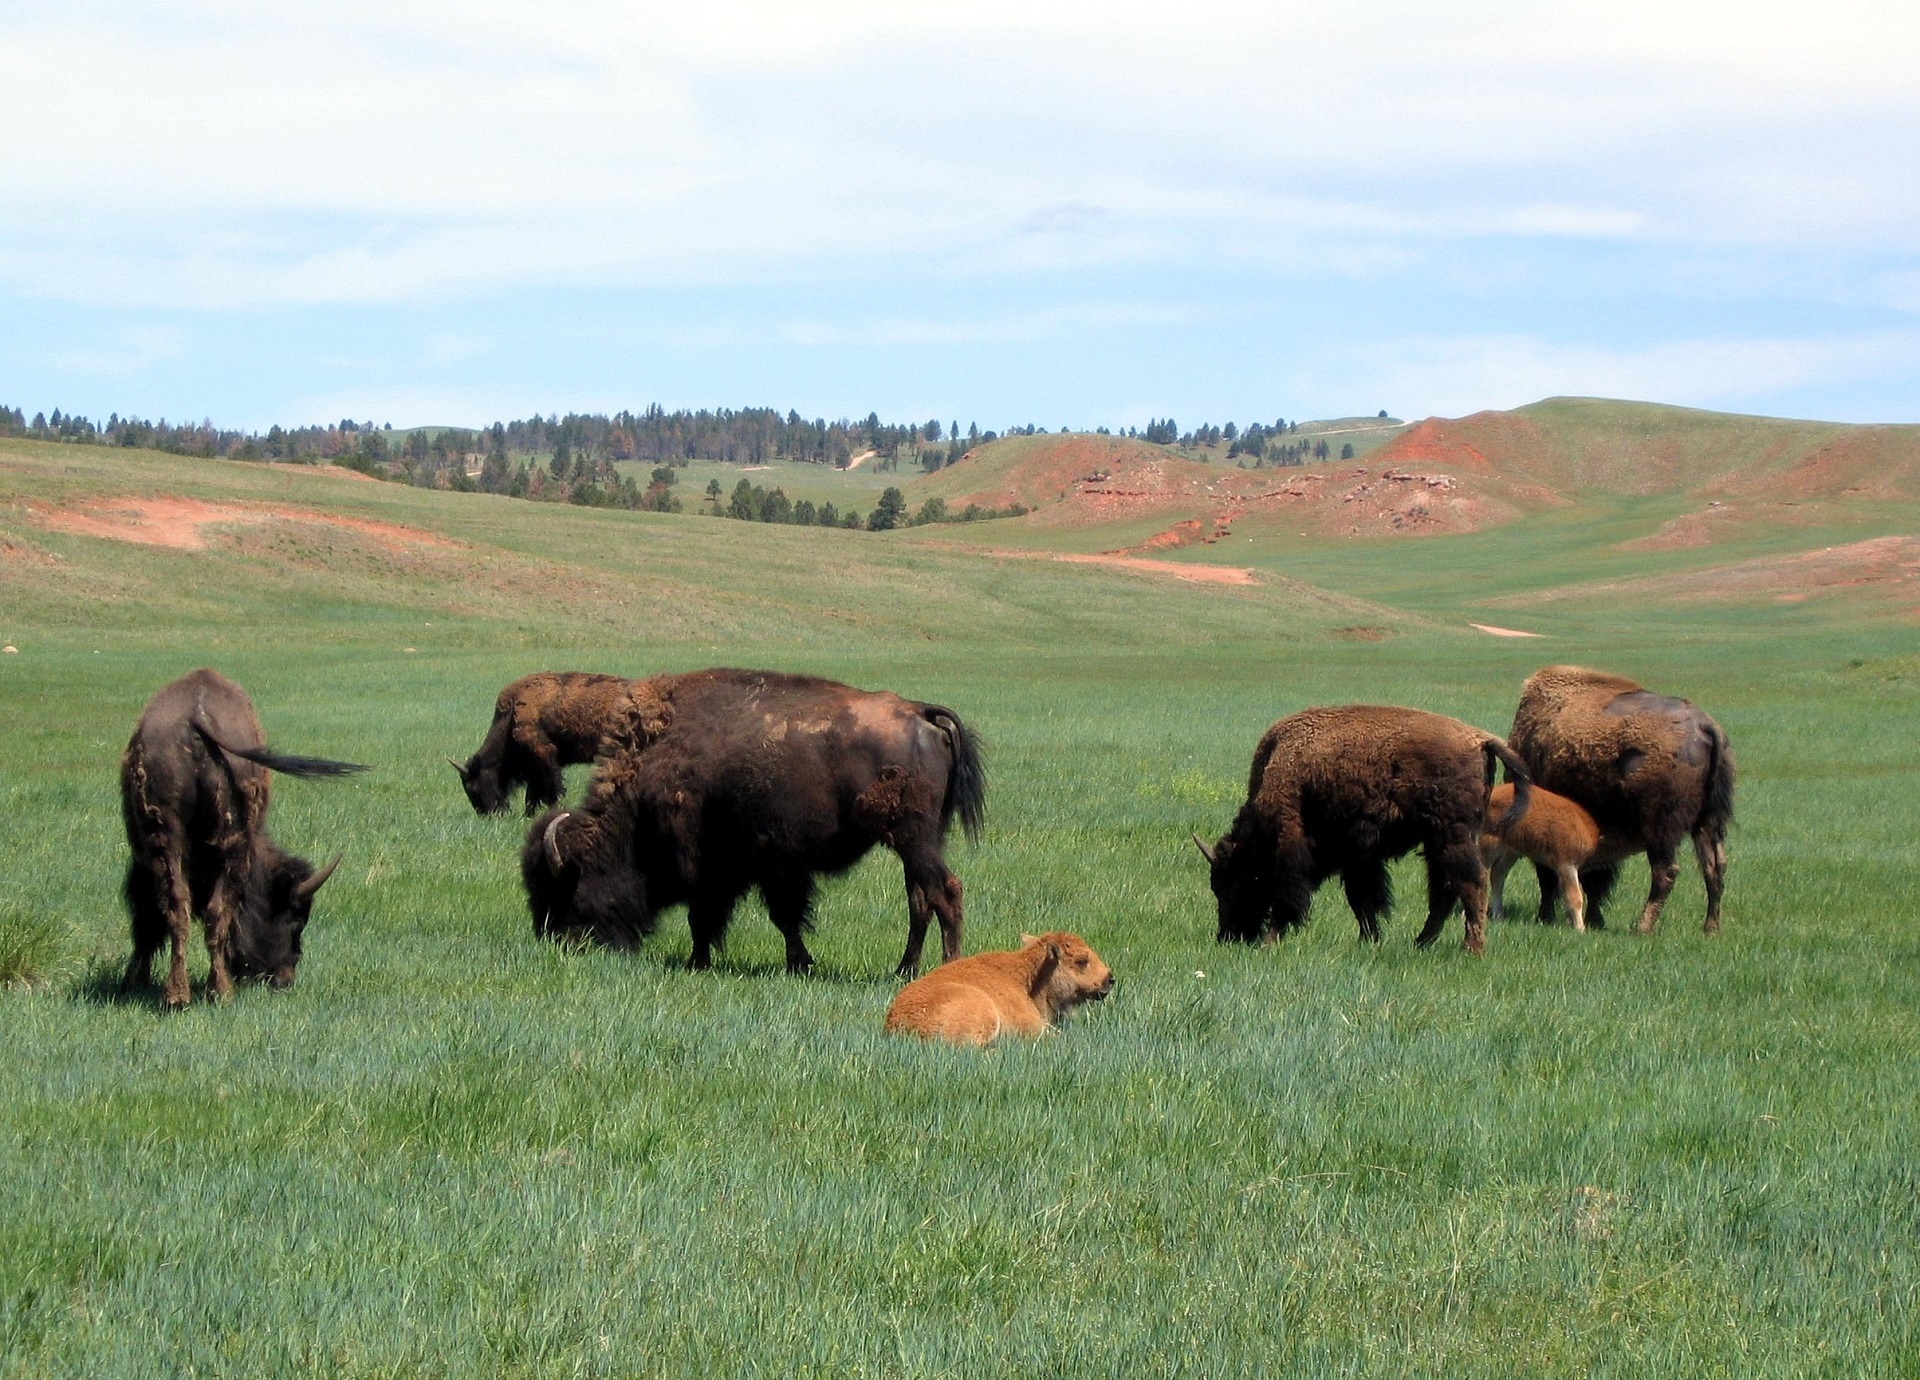
landscape, grass, sky, field, meadow, prairie, animal, panorama, wildlife, fur, food, herd, scenic, pasture, grazing, usa, brown, mammal, healthy, meat, fauna, plain, graze, bull, clouds, american, grassland, beast, bison, icon, habitat, yak, horns, buffalo, ecosystem, steaks, tundra, steppe, natural environment, cattle like mammal, muskox